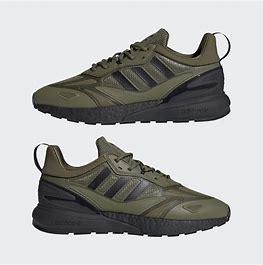
Brand: Adidas
Model: ZX 2K Boost 2